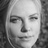
Emotion: neutral